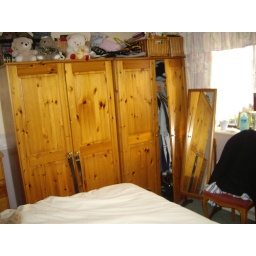
Bedroom 2 - standing at door looking in to right side